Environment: real
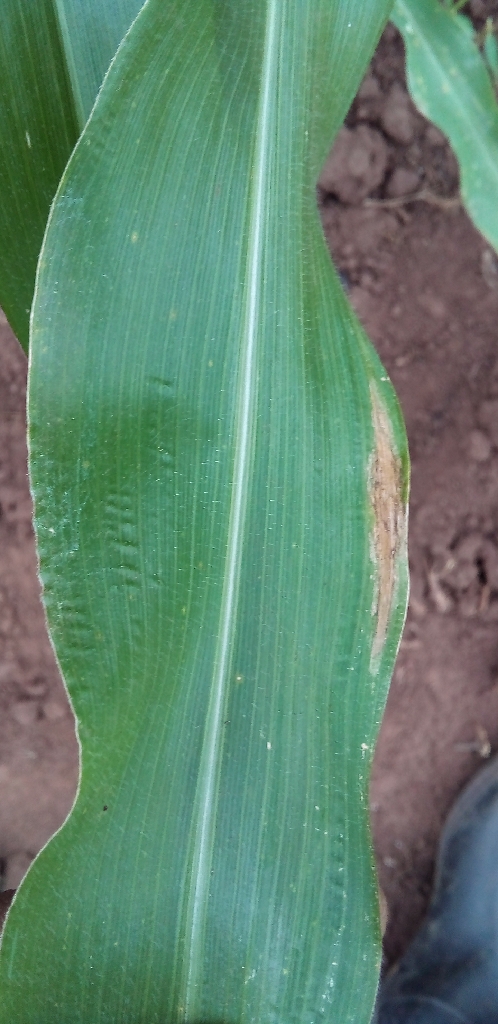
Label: northern_corn_leaf_blight